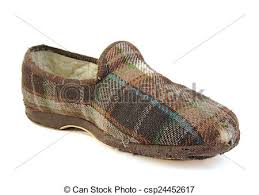
Waste category: shoes